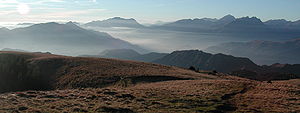
Bergamo Alperne / Afgrænsning
Bergamo-Alperne ved Val Seriana
Bergamo-Alperne er en stor bjergkæde i den italienske region Lombardiet, nord for byen Bergamo.